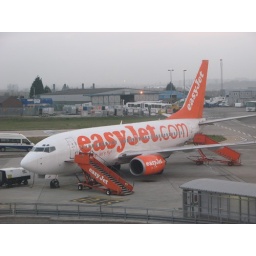
5 in the morning and we are ready to rock n' roll....in that bubbly orange jet.